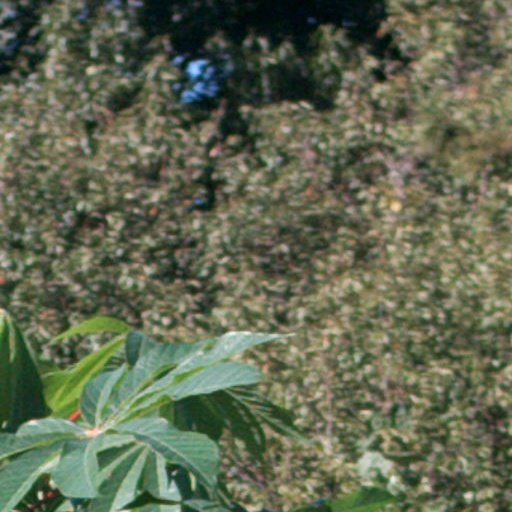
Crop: cassava